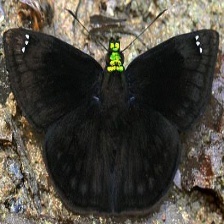
Species: SOOTYWING